History of Bern

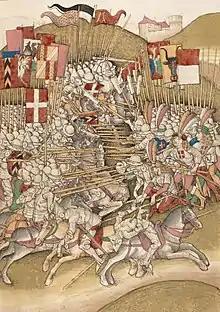
The Bernese victory at the Battle of Laupen helped bring Bern into the Swiss Confederation

In 1293, king Adolf of Germany confirmed all privileges which Berne had acquired during the interregnum of 1291–1293. While these privileges were still granted by a king and did not amount to imperial immediacy "de jure", the city after 1300 acted confidently as an imperial city, pursuing a policy of sovereign territorial expansion.